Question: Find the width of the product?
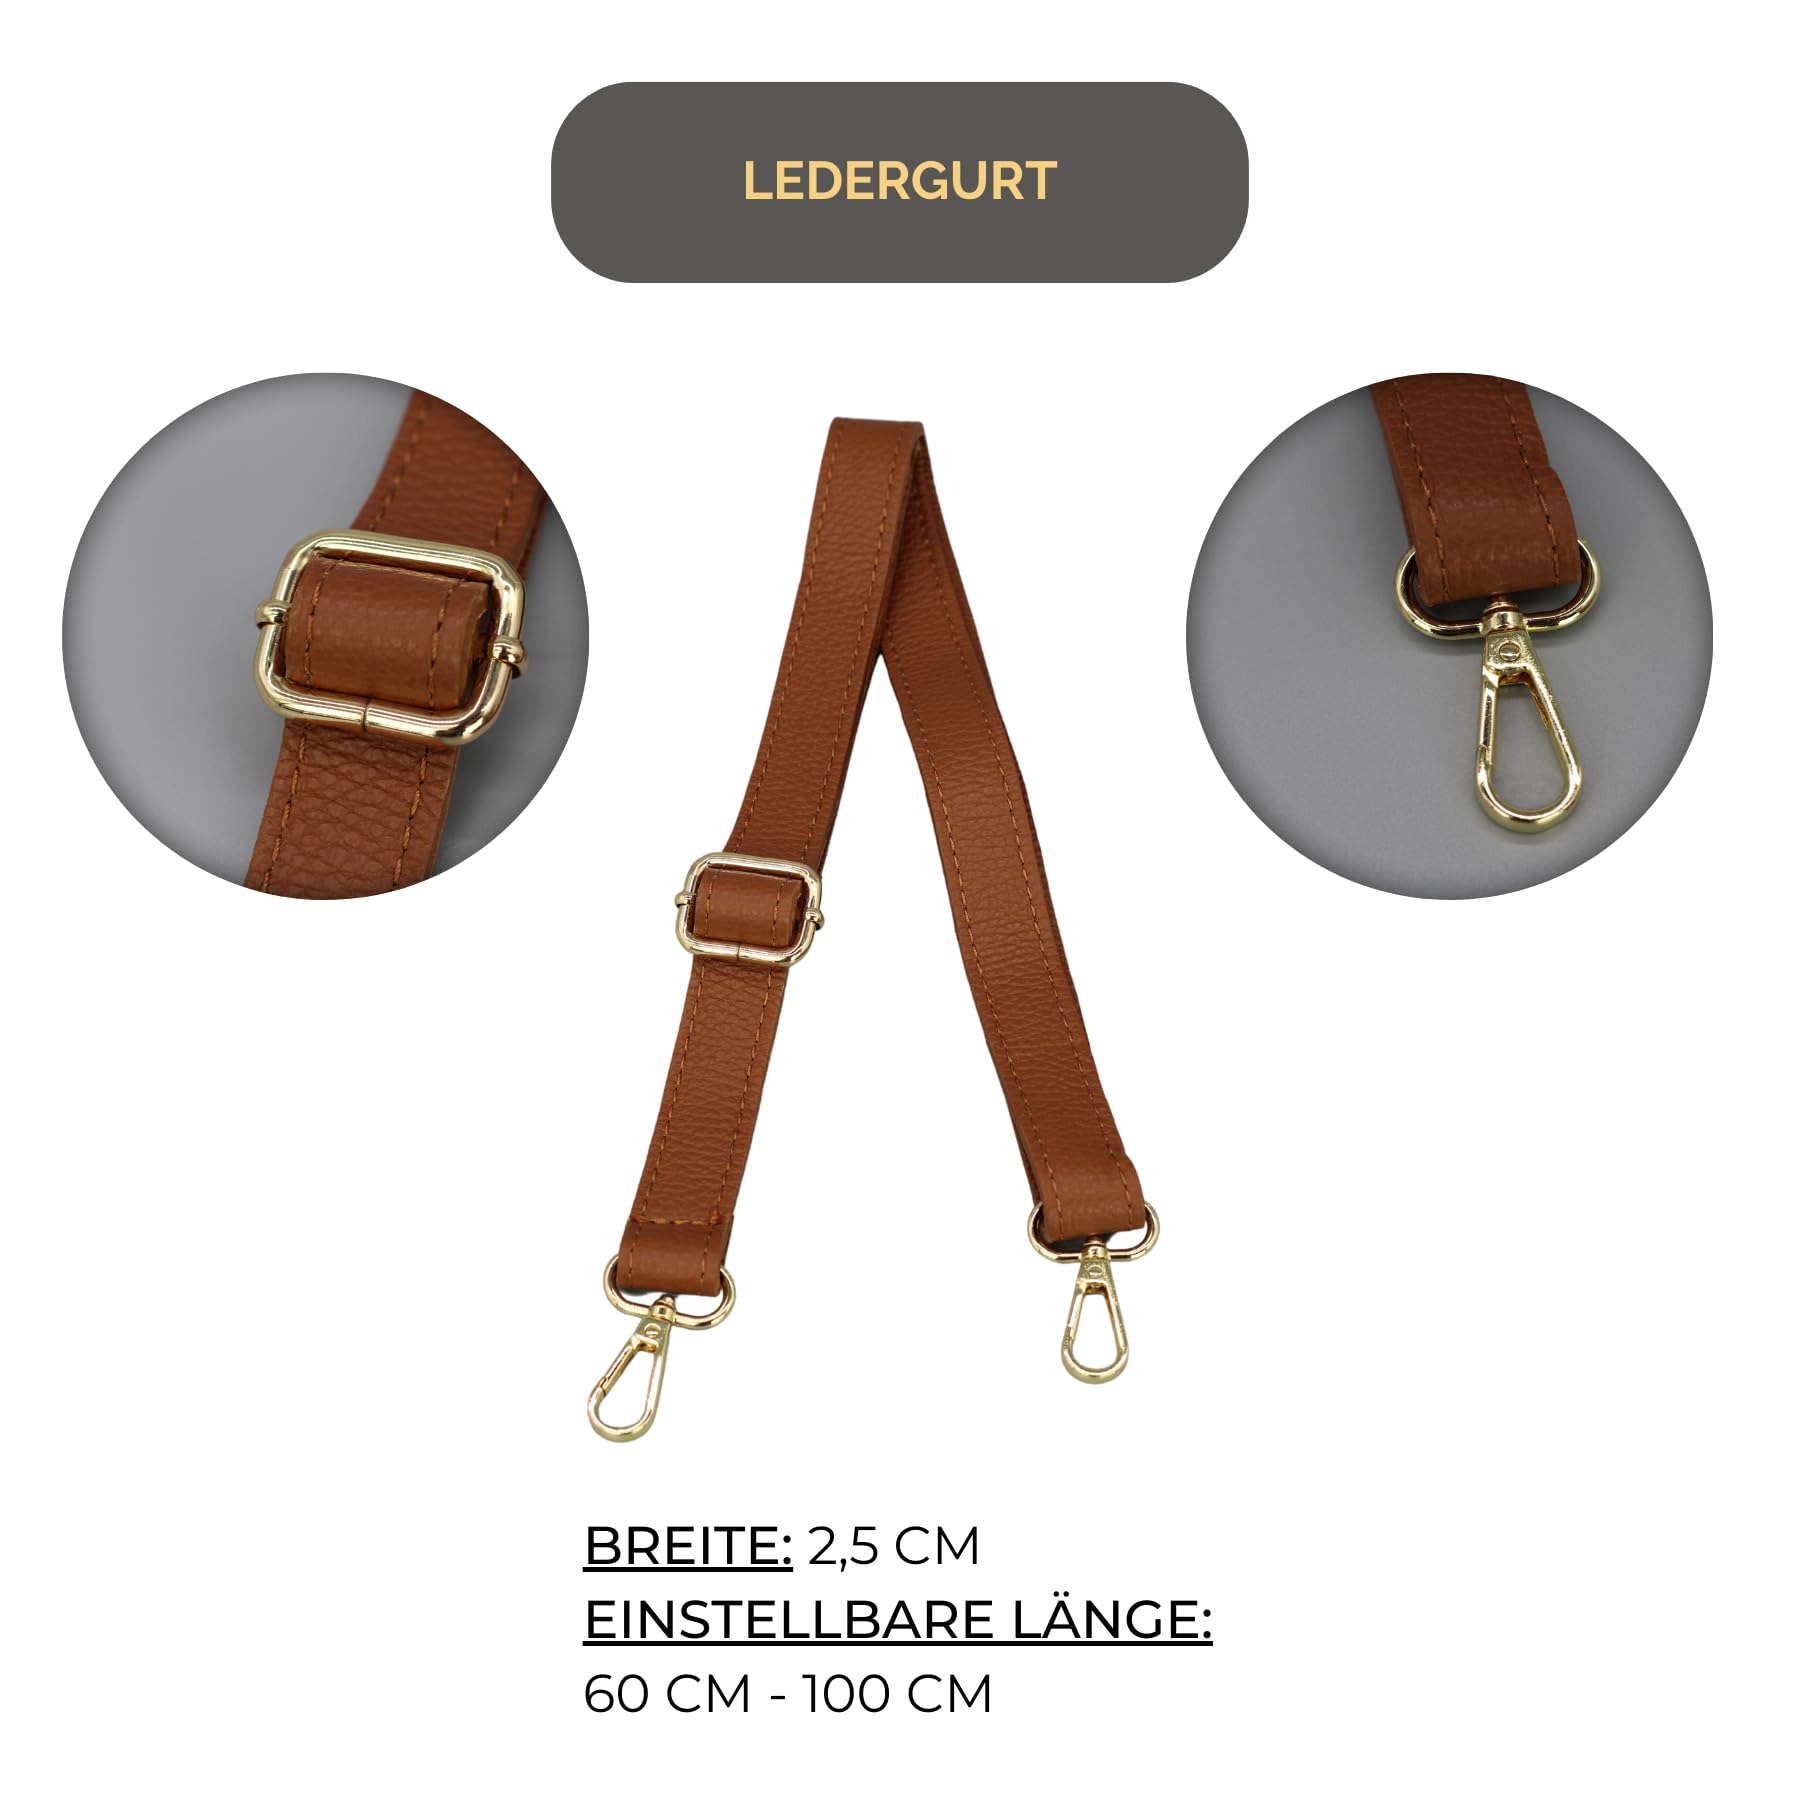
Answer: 2.5 centimetre